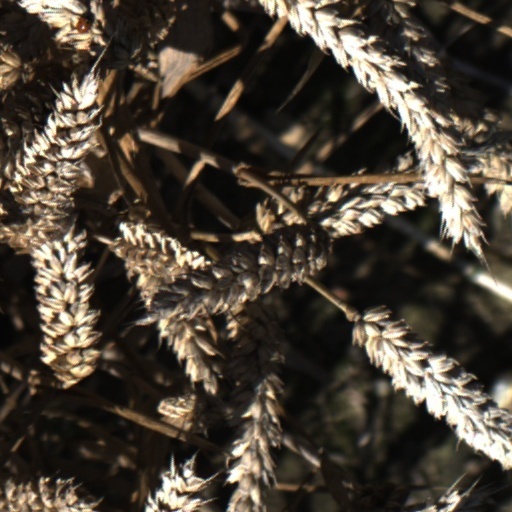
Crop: wheat